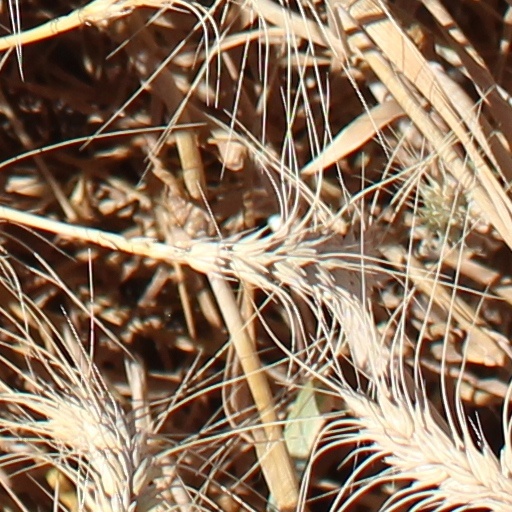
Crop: wheat